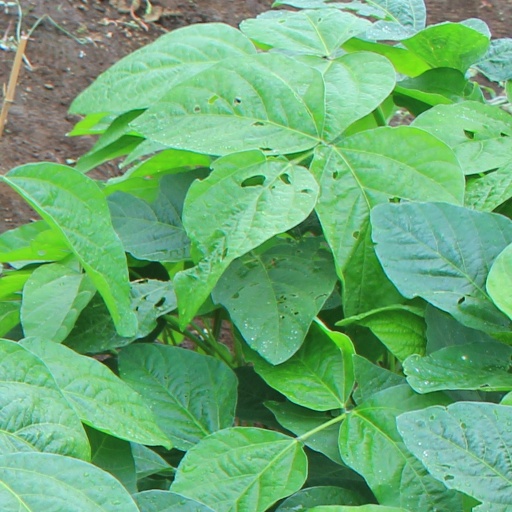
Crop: soybean